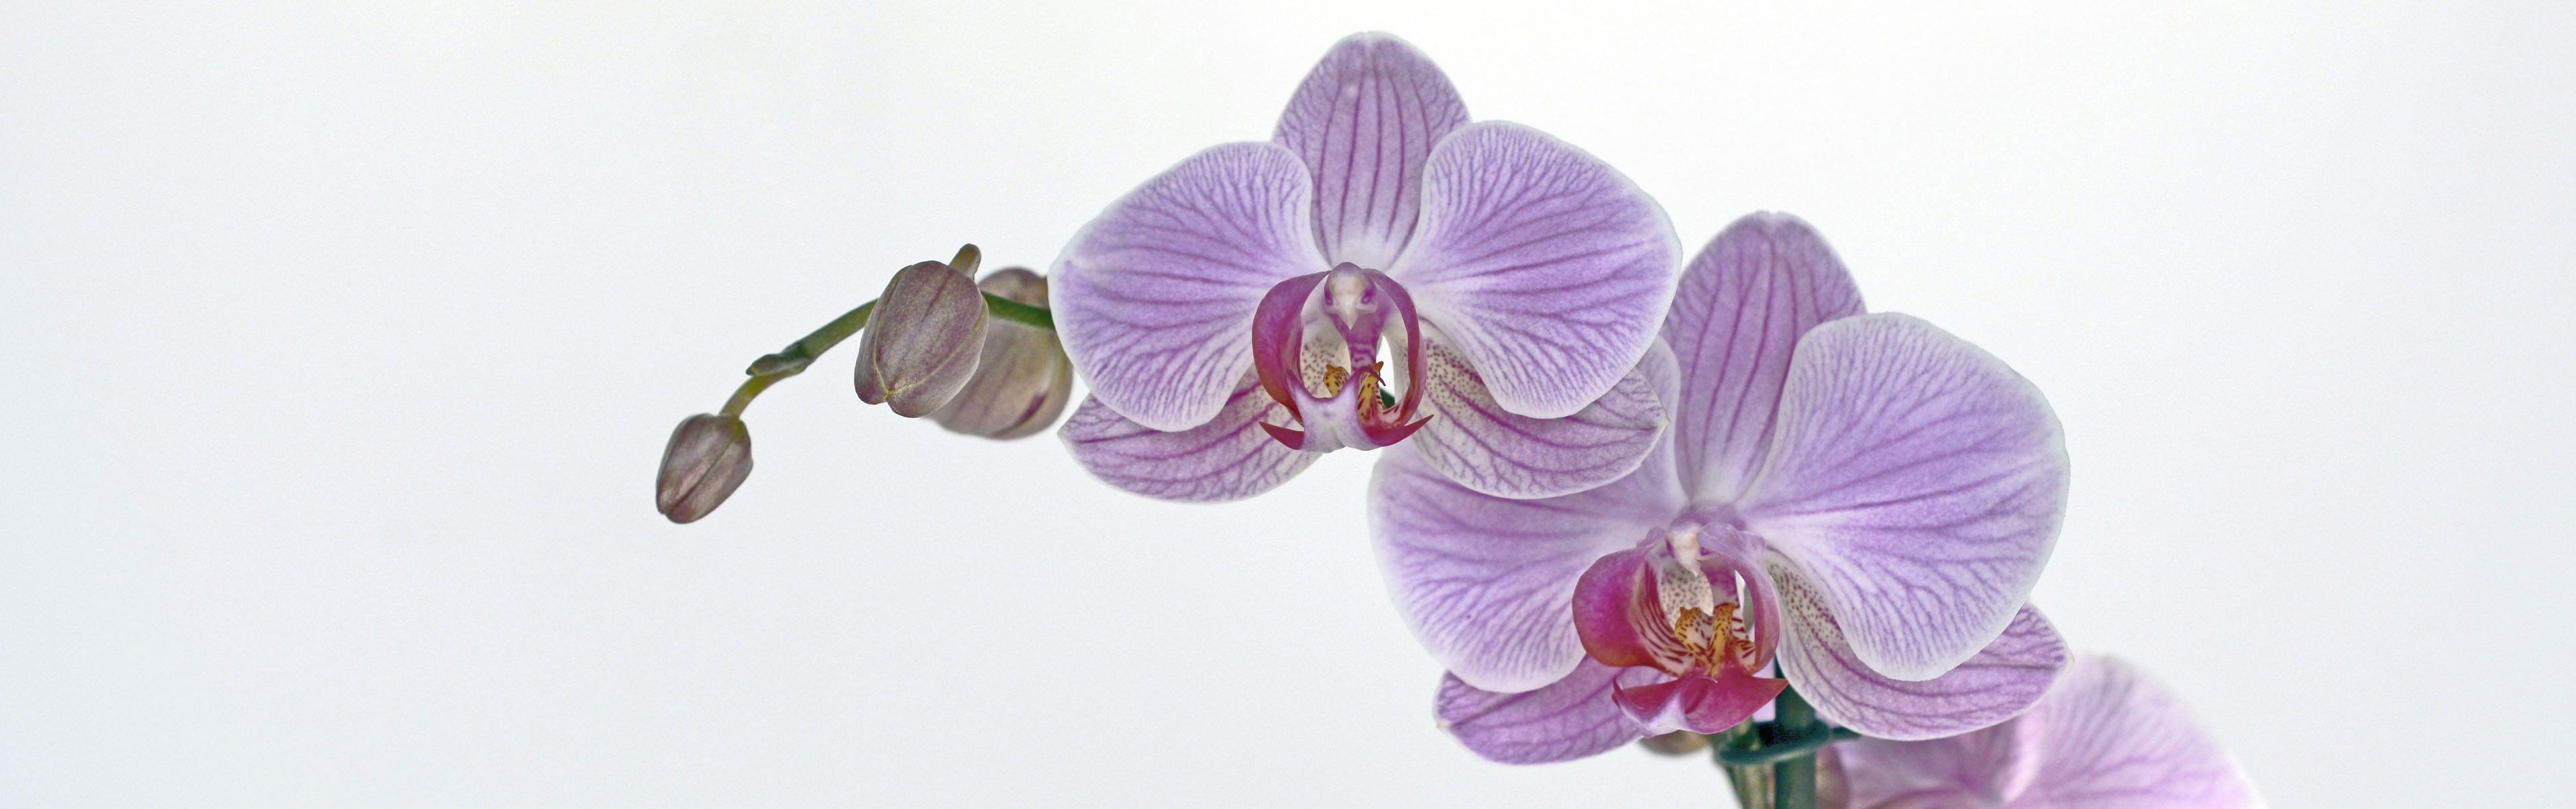
nature, blossom, plant, flower, petal, bloom, tropical, macro, banner, close, orchid, human body, eye, violet, organ, bud, flowering plant, header, head image, land plant, moth orchid